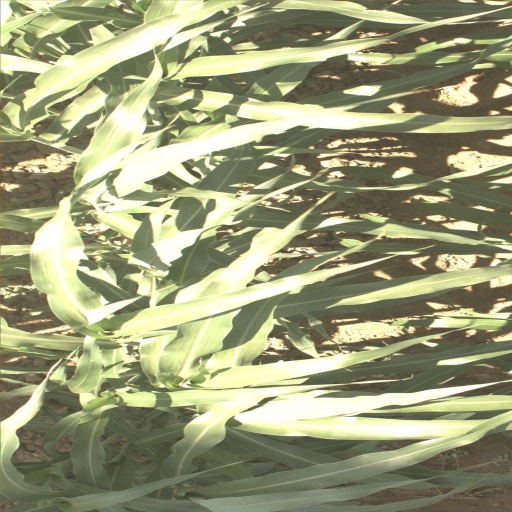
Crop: sorghum